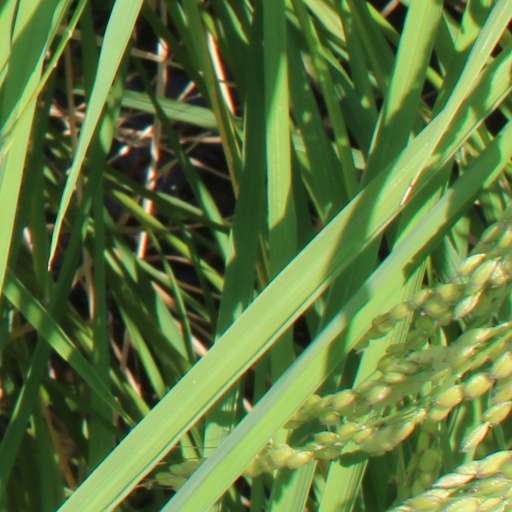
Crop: rice